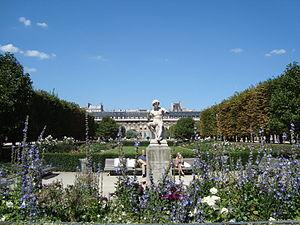
Les jardins du Palais-Royal à Paris
Le jardin du Palais-Royal est un grand square parisien de 20 850 m² situé dans le 1ᵉʳ arrondissement de Paris et construit en 1633 au centre du Palais-Royal. Le jardin est labellisé « jardin remarquable ».
Le quartier du Palais-Royal est le 3ᵉ quartier administratif de Paris situé dans le 1ᵉʳ arrondissement.